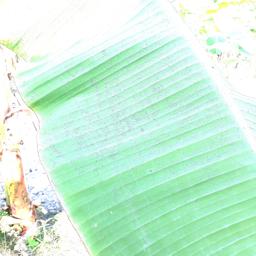
Label: POTASSIUM DEFICIENCY